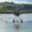
Label: airplane